Bonelli's eagle

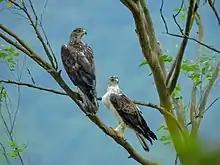
Pair of Bonelli's eagle at Raigad

This species is very aerial, often given to soaring and circling over its home range. Like most raptorial birds, it mainly lives solitarily or in a breeding pair. Bonelli's eagle is a powerful predator, and has been described as rather "bold and rapacious". Its primary hunting methods recall those of a powerful "Accipiter" such as a goshawk. Most commonly, this eagle still-hunts, often either utilizing a concealed tree perch or a lofty spot in irregular rocky terrain to watch for prey activity. Upon spotting its quarry, it often dashes out rapidly to take birds as they take off or a mammal as it runs for cover, at times making lengthy tail-chase that may continue between trees or into tree stands or bushes. Not infrequently as a latter part of a tail chase, these eagles (again reminiscent of a goshawk) will occasionally walk on the ground to obtain their prey. Bonelli's eagles also hunt in a quartering flying style relatively close to the ground (in a fashion reminiscent of a harrier) or patrols hillsides for prey activity. Bonelli's eagles will also occasionally stoop from a soaring height onto prey. Mostly, this predator takes birds from on or near the ground but some snatched them from bushes and, seldom, water. It has been known to have sufficient agility to catch some birds from active flight. In one case, a Bonelli's eagle was observed to fly below a jackdaw and swoop upwards to grab it from below. Tandem hunting by a lifelong pair is quite common, almost exceptionally so in this species. One eagle tends to fly directly above the other, with several cases of one eagle scattering a bird flock for the other eagle to quickly single out, in a similar style to tandem-hunting laggar falcons ("Falco jugger"). However, per Spanish studies, apparently tandem hunting neither improved hunting success nor were the eagles able to capture larger prey (in fact the estimated prey size by pairs was slightly lower than that taken by each mate hunting by itself) while hunting in tandem. It was hypothesized that tandem hunting is more important to the socio-sexual relations of the pair rather than capture of a significant amount of prey. Compared to most other booted eagles, Bonelli's eagle takes a great majority of its prey alive and seldom comes to carrion or pirates foods from other raptors. However, it will readily come to previously injured prey, especially water birds shot by duck hunters, and will readily take young animals across most prey classes. Also, in Keoladeo National Park, India, Bonelli's eagles were observed to habitually follow harriers, spotted eagles and other "Aquila" eagles in order to capture water birds incidentally flushed during their flybys.